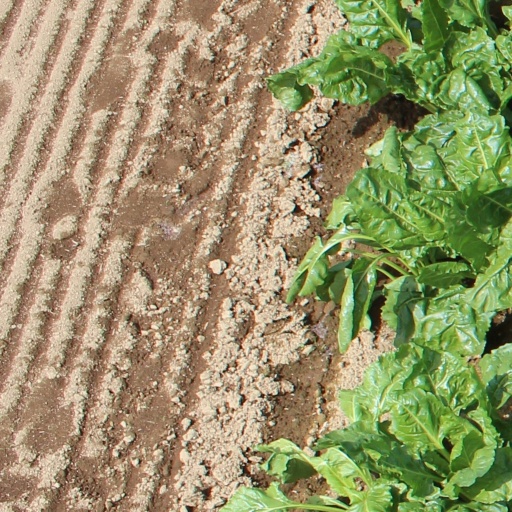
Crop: sugar beet